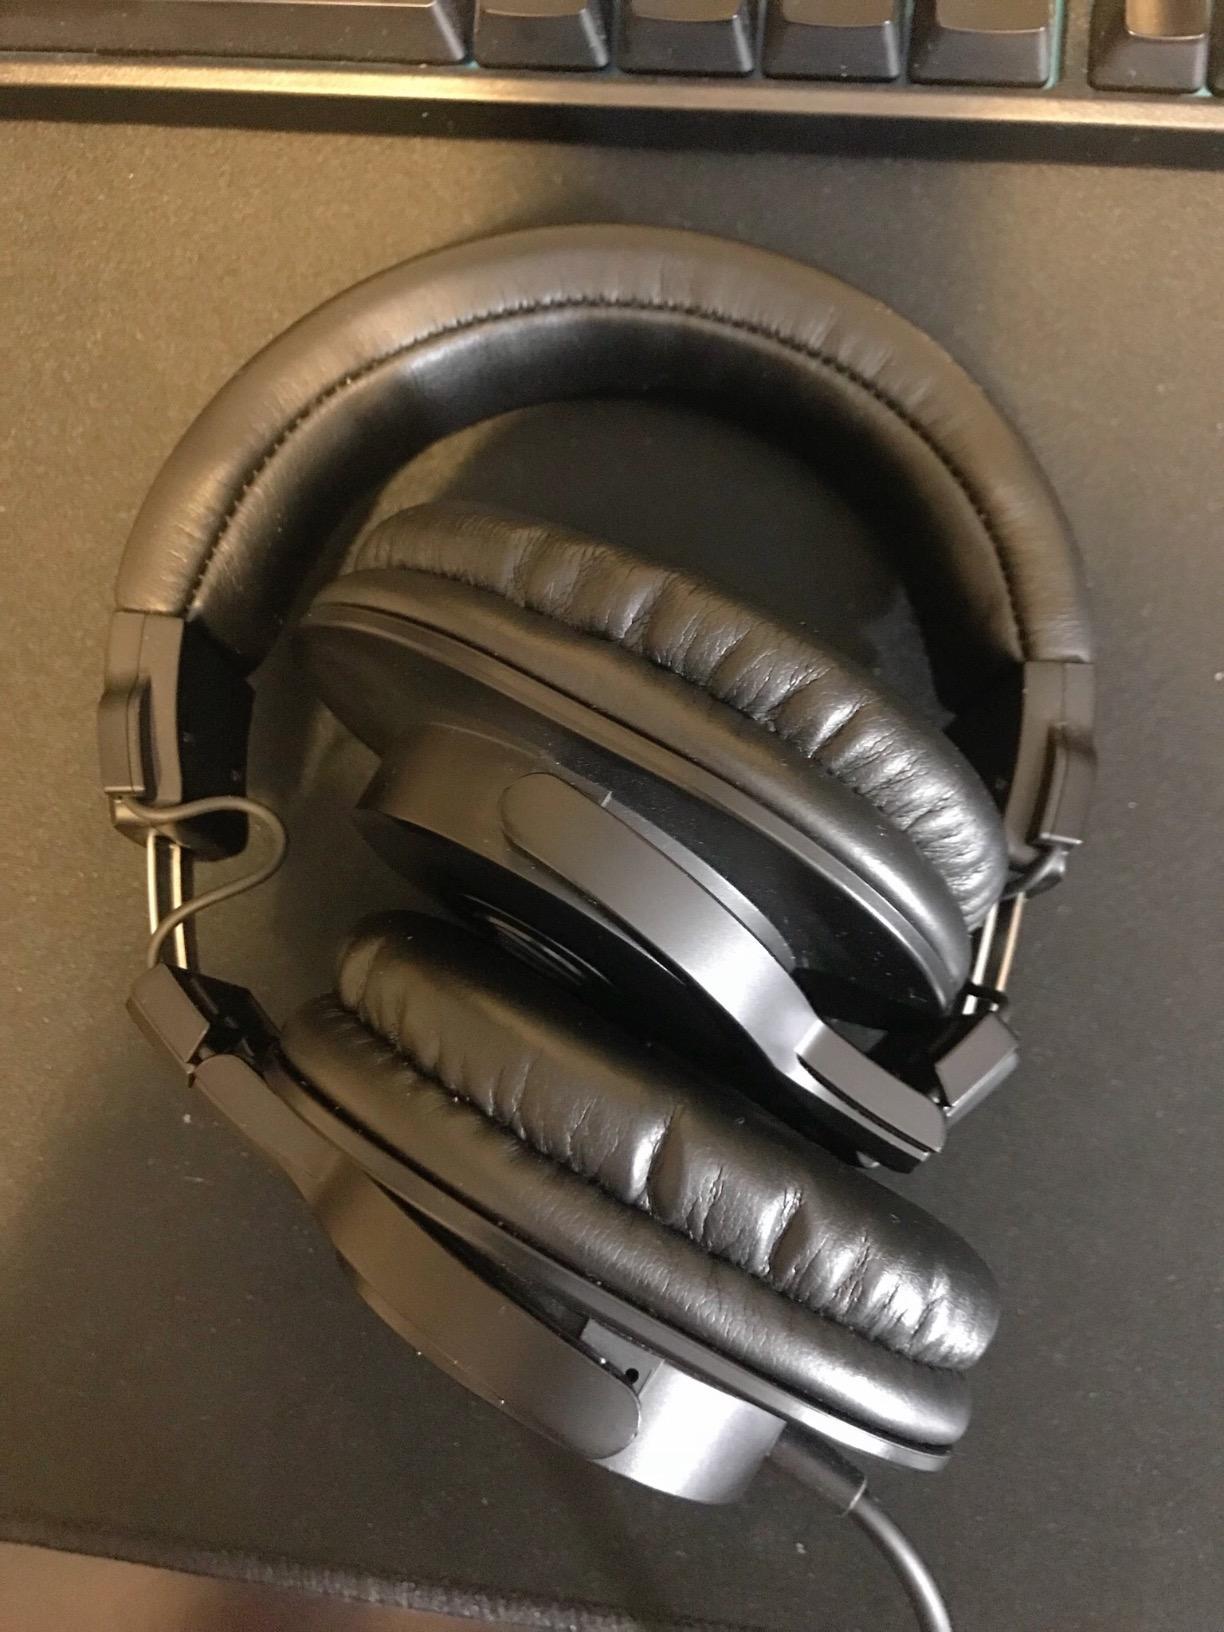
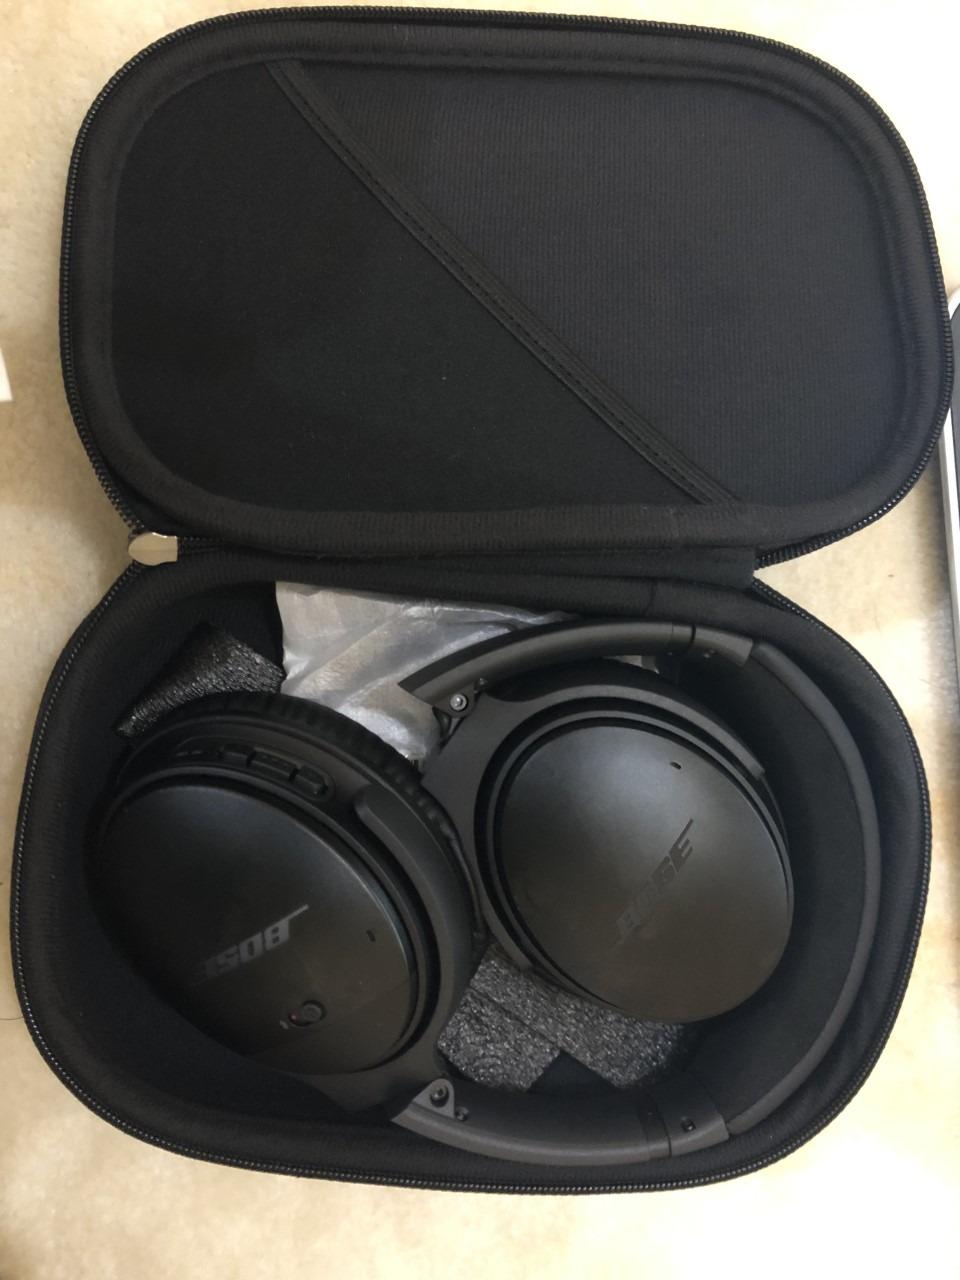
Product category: headphones
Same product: no